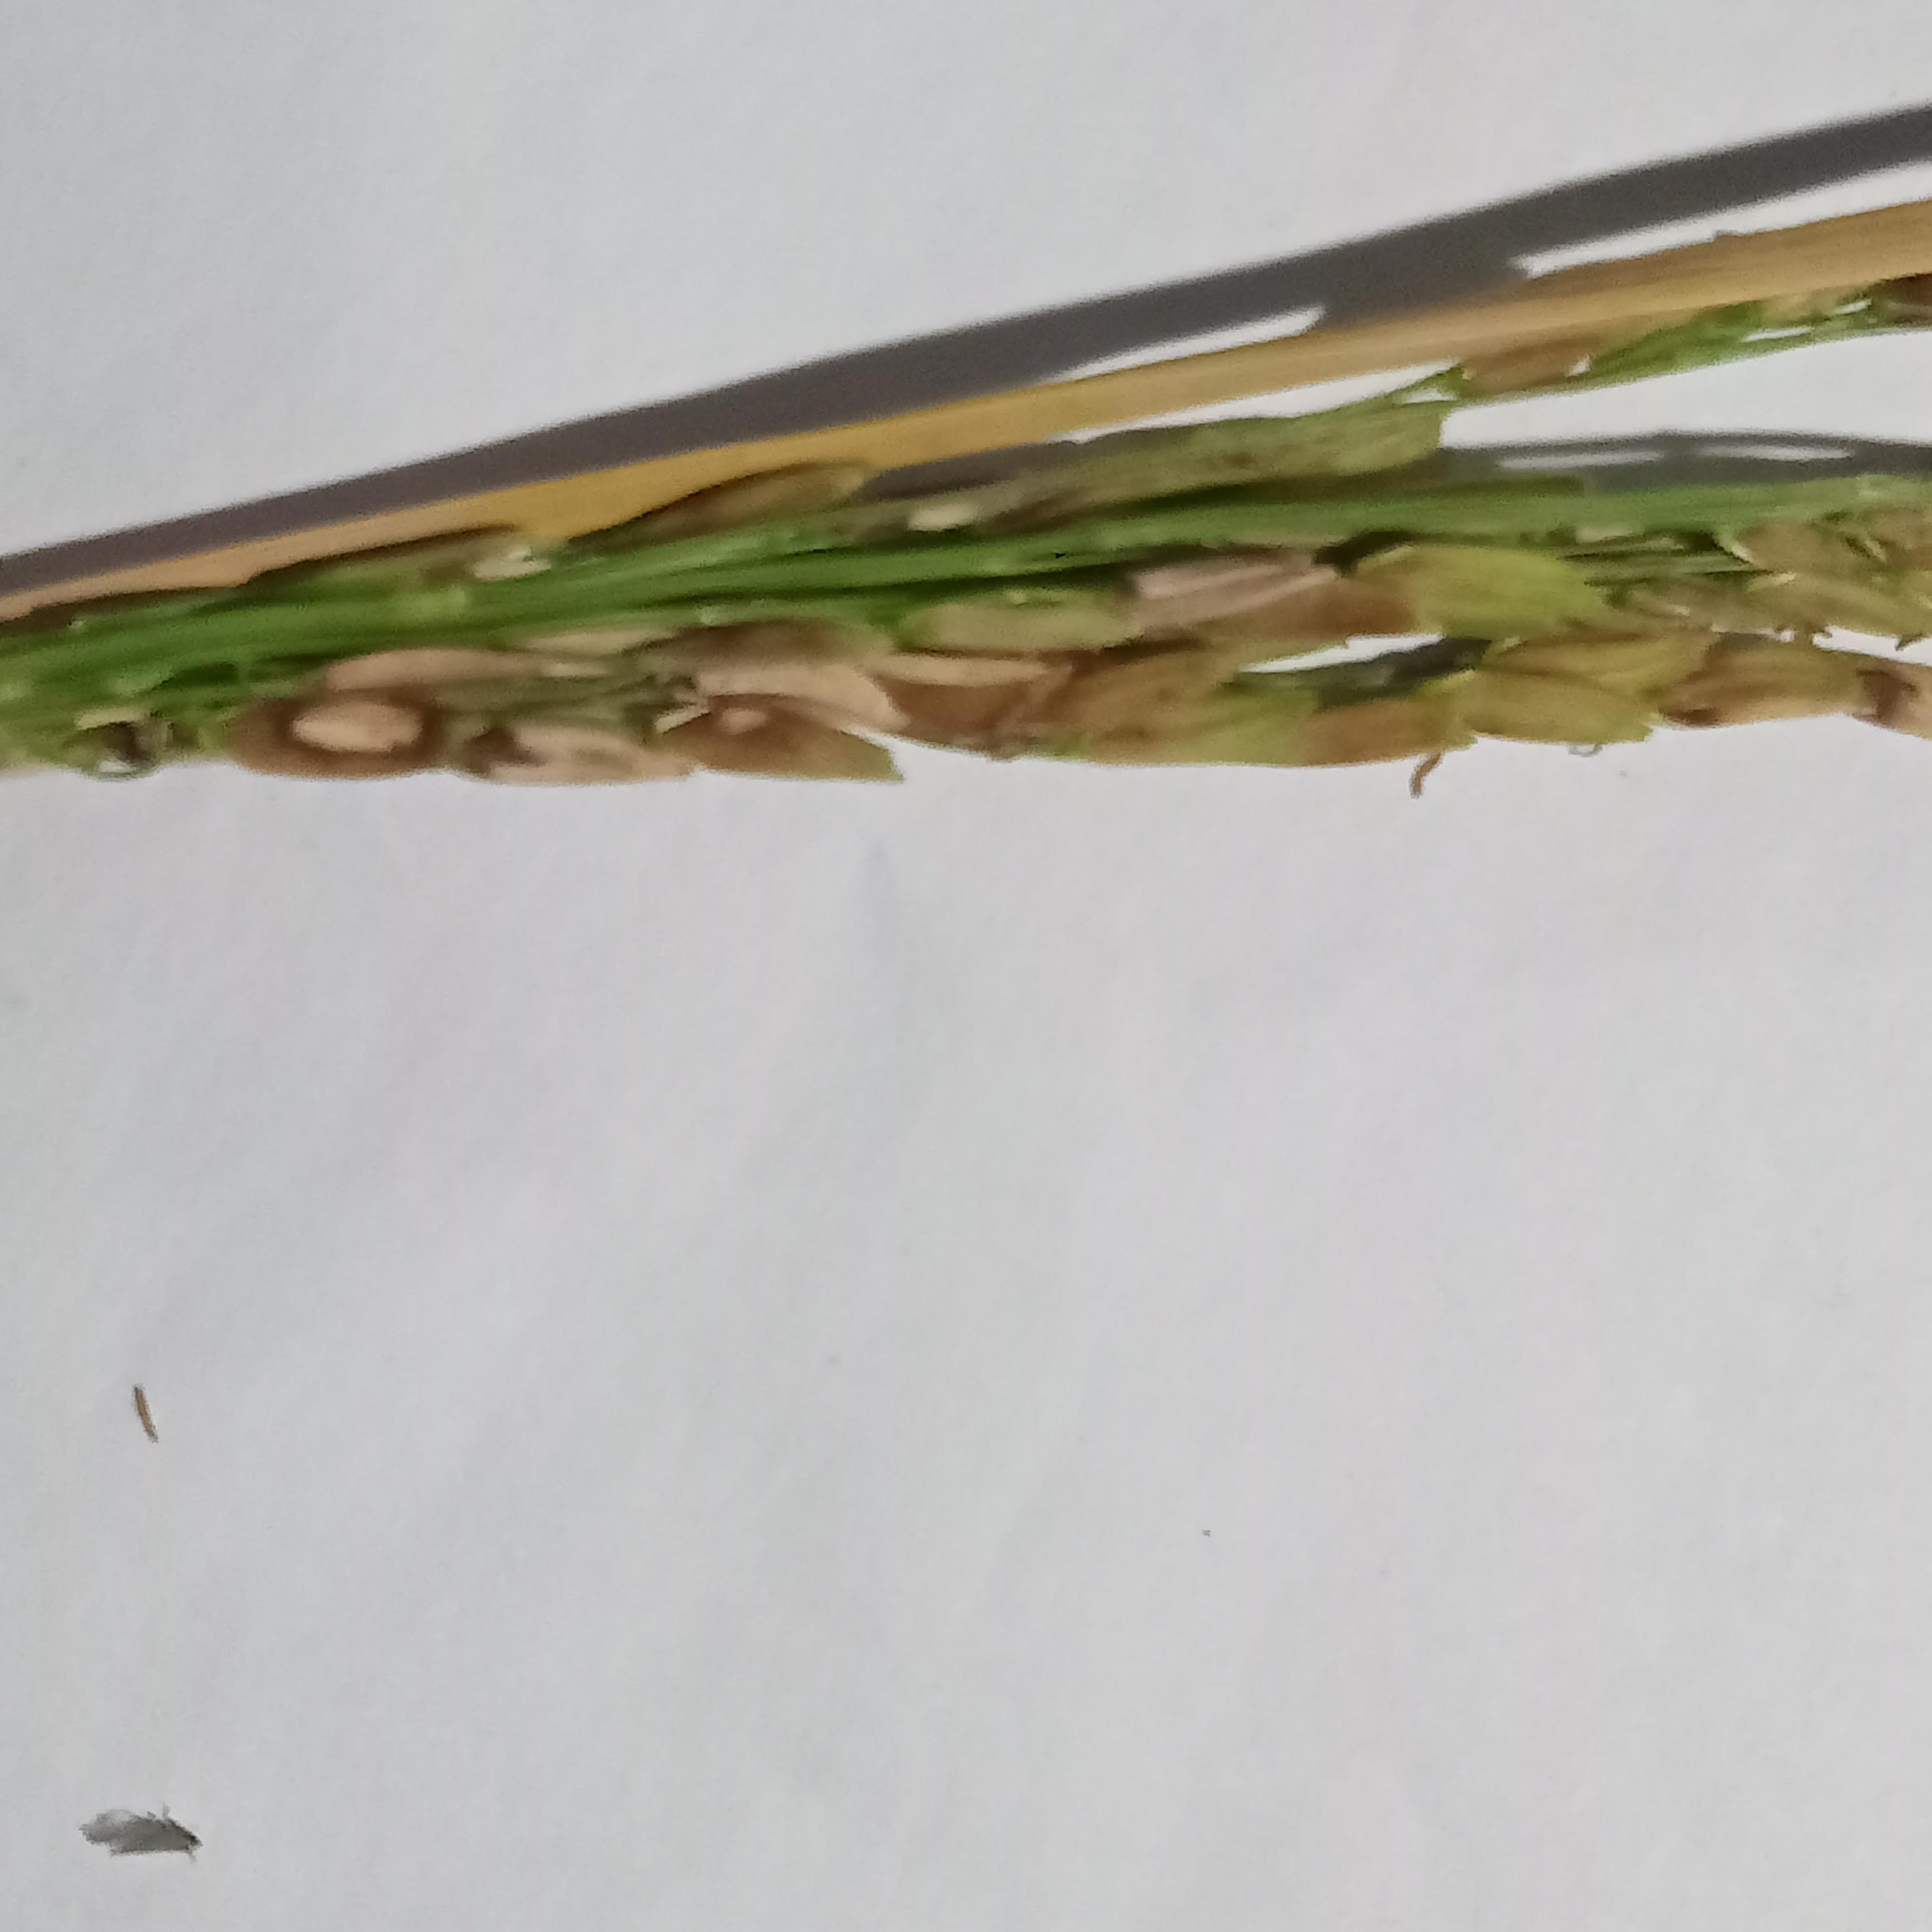
Label: Rice___Neck_Blast